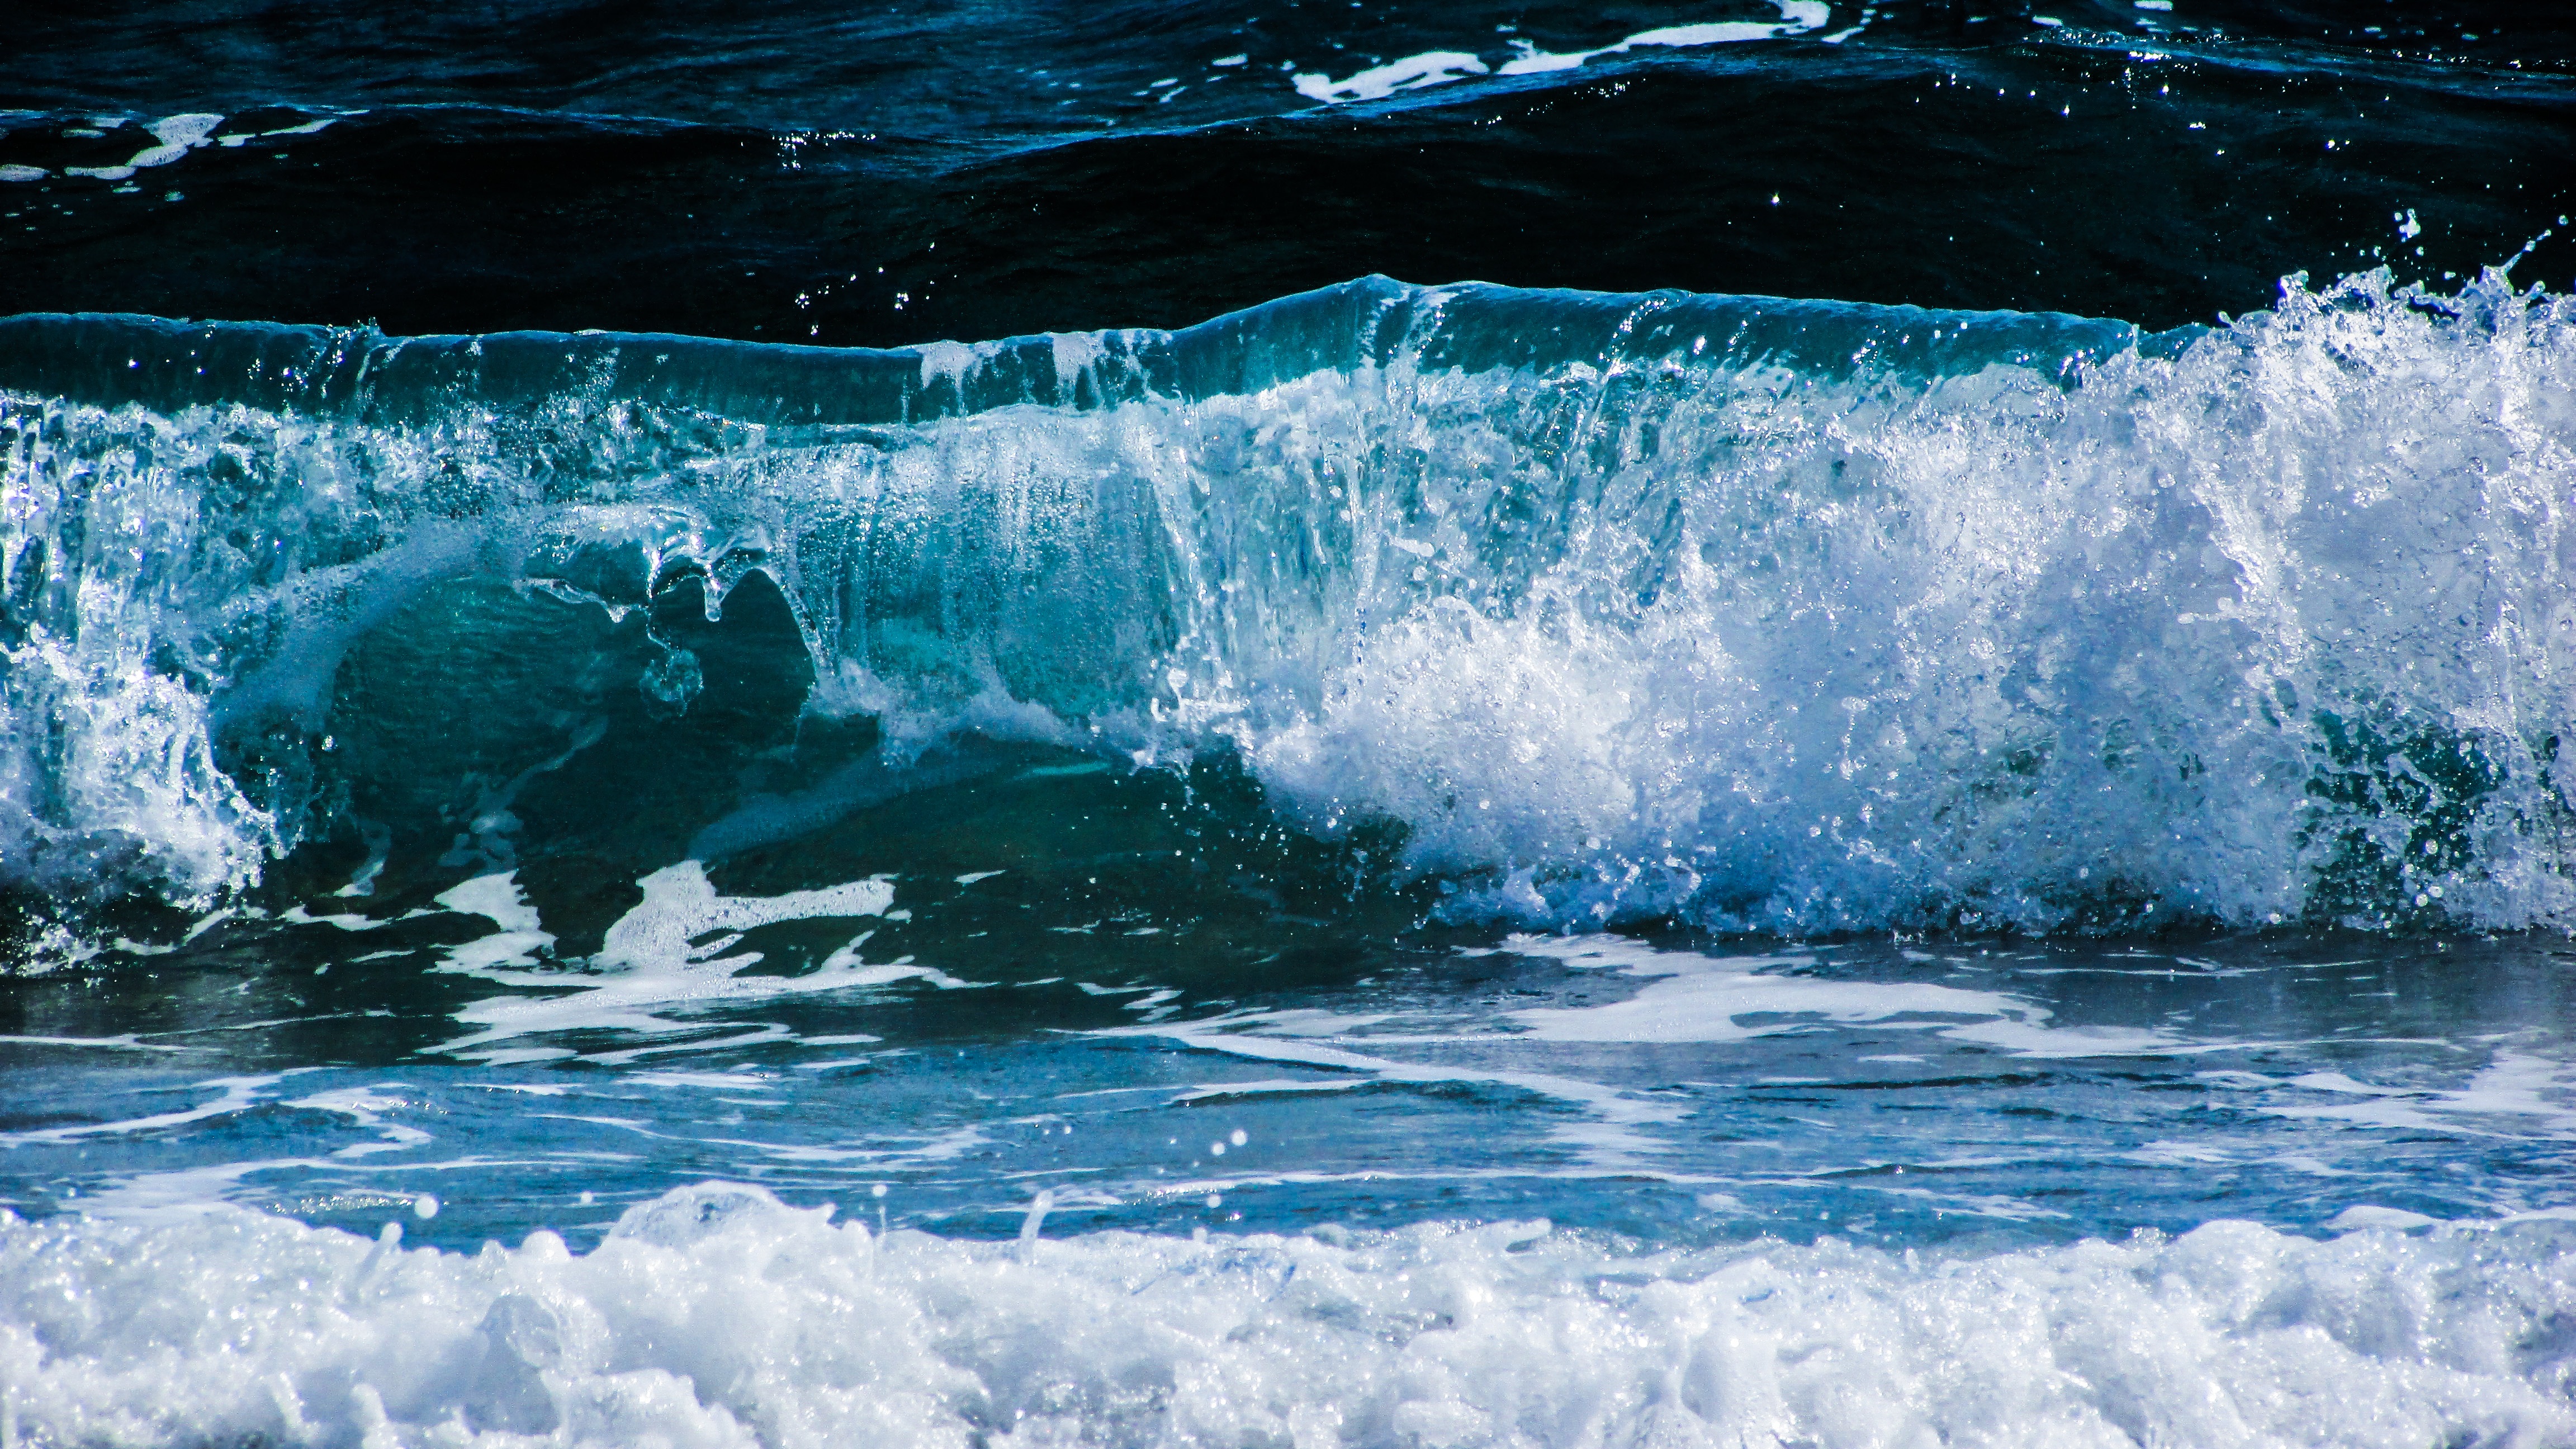
sea, coast, water, ocean, liquid, wave, foam, ice, splash, spray, rapid, energy, bubbles, water feature, freezing, arctic ocean, wind wave